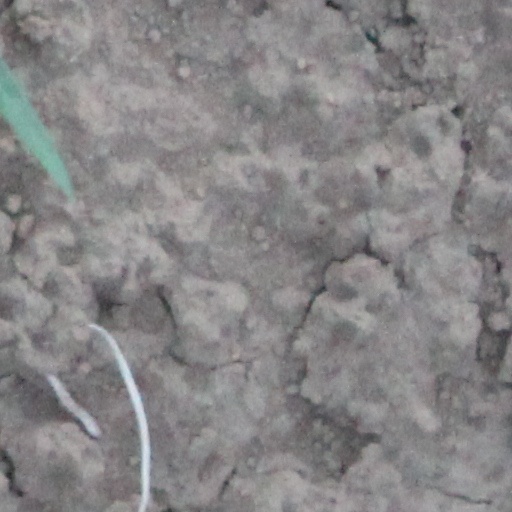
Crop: wheat